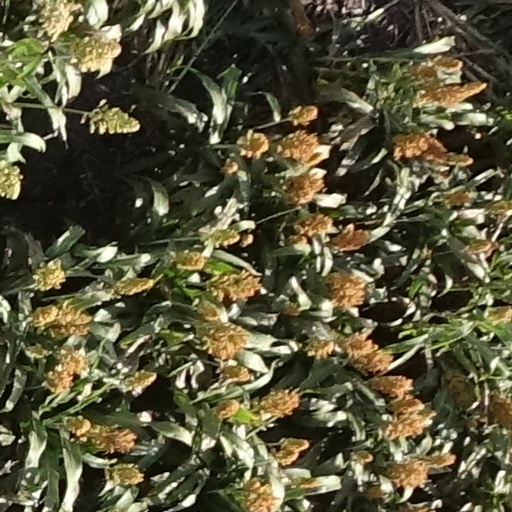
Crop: sorghum